317th Fighter-Interceptor Squadron

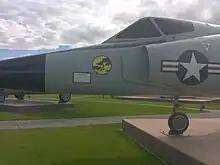
F-102 Delta Dagger from the 317th Fighter-Interceptor Squadron.

In November 1956, the 317th began transitioning into the F-102A Delta Dagger, becoming the second squadron to receive the new delta-winged supersonic aircraft. In August 1957, the 317th was reassigned in force, to Elmendorf Air Force Base, Alaska, where it assumed air defense mission of the southern portion of Alaska and the northwestern approaches to the United States.